Amina of Zazzau

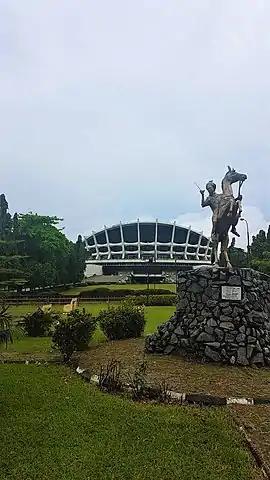

More recent oral tradition has a series of lively stories about the queen, and these have found their way into popular culture. Among them were: Amina was a fierce warrior and loved fighting. As a child, her grandmother Marka, the favorite wife of her grandfather Sarkin Nohir, once caught her holding a dagger. Amina holding the dagger did not shock Marka, rather it was that Amina held it exactly as a warrior would. As an adult, she refused to marry for the fear of losing power. She helped Zazzau (Zaria) become the center of trade and to gain more land. Her mother, Bakwa, died when Amina was 36 years old, leaving her to rule over Zaria.